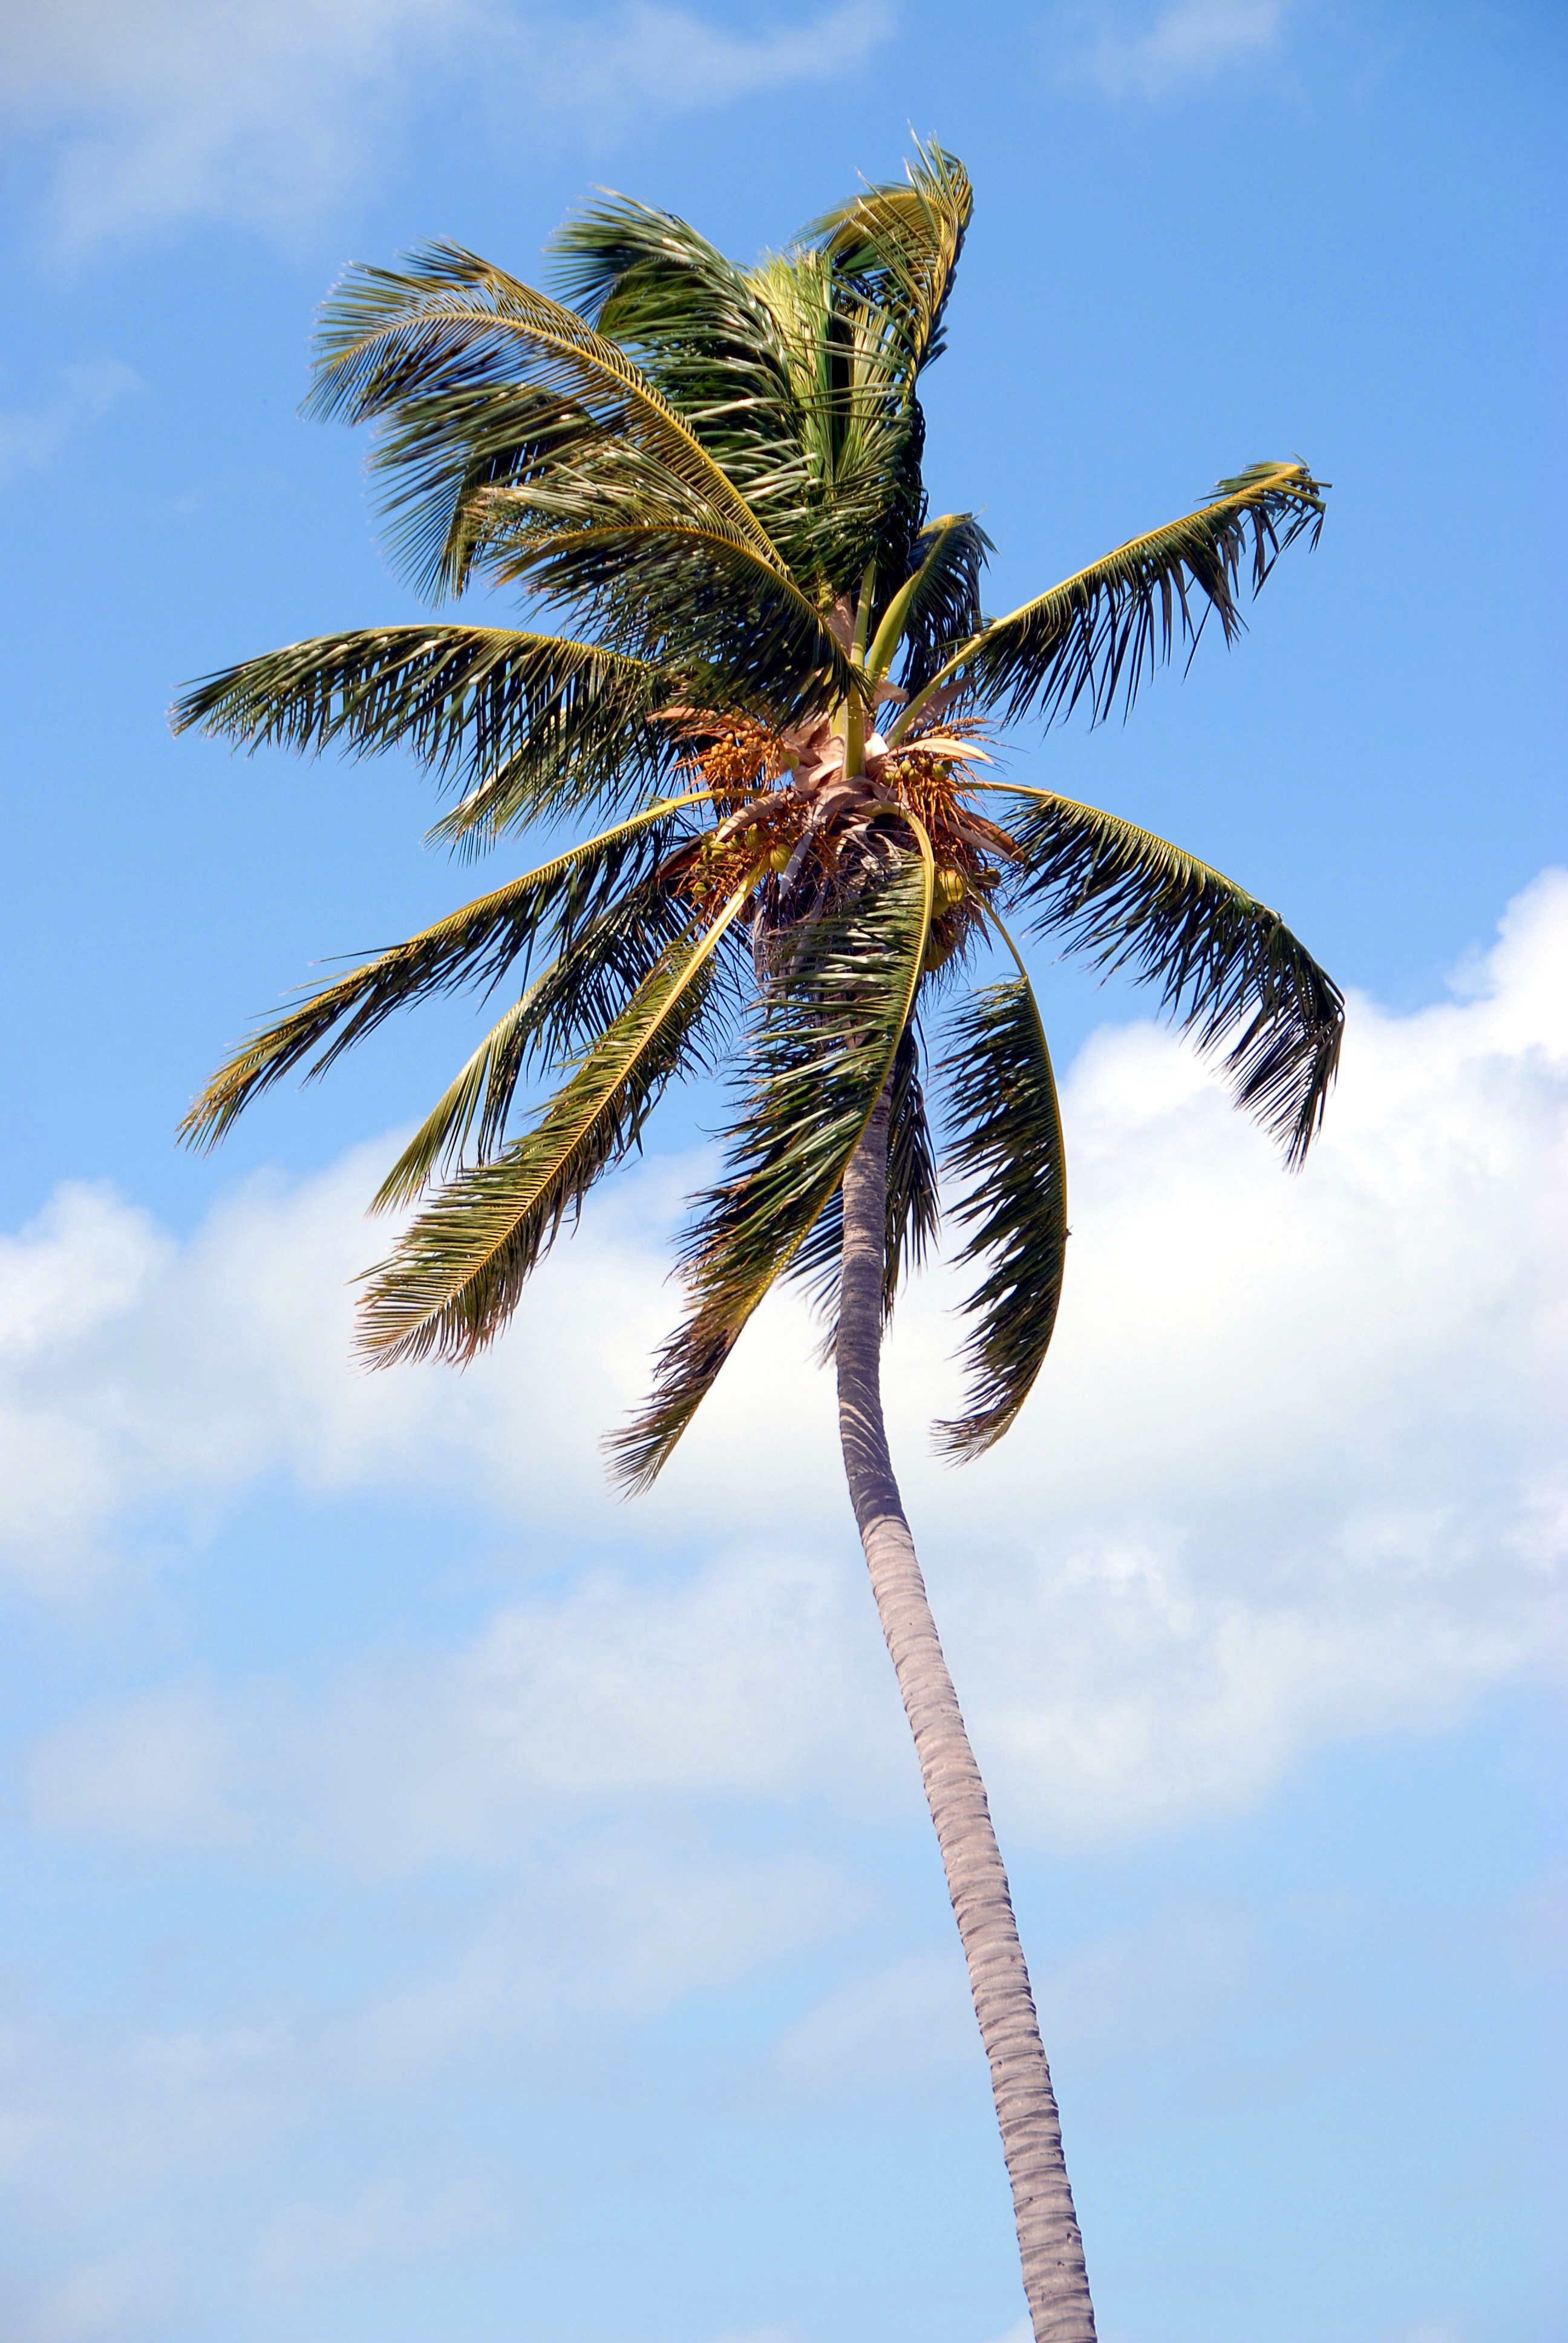
coast, tree, nature, branch, wing, plant, sky, palm tree, leaf, flower, wind, vacation, travel, green, paradise, palm, tropical, usa, botany, tourism, flora, close up, coconut, leaves, outdoors, sunny, tropic, exotic, tropics, florida, macro photography, palm tree isolated, flowering plant, grass family, woody plant, land plant, arecales, palm family, borassus flabellifer